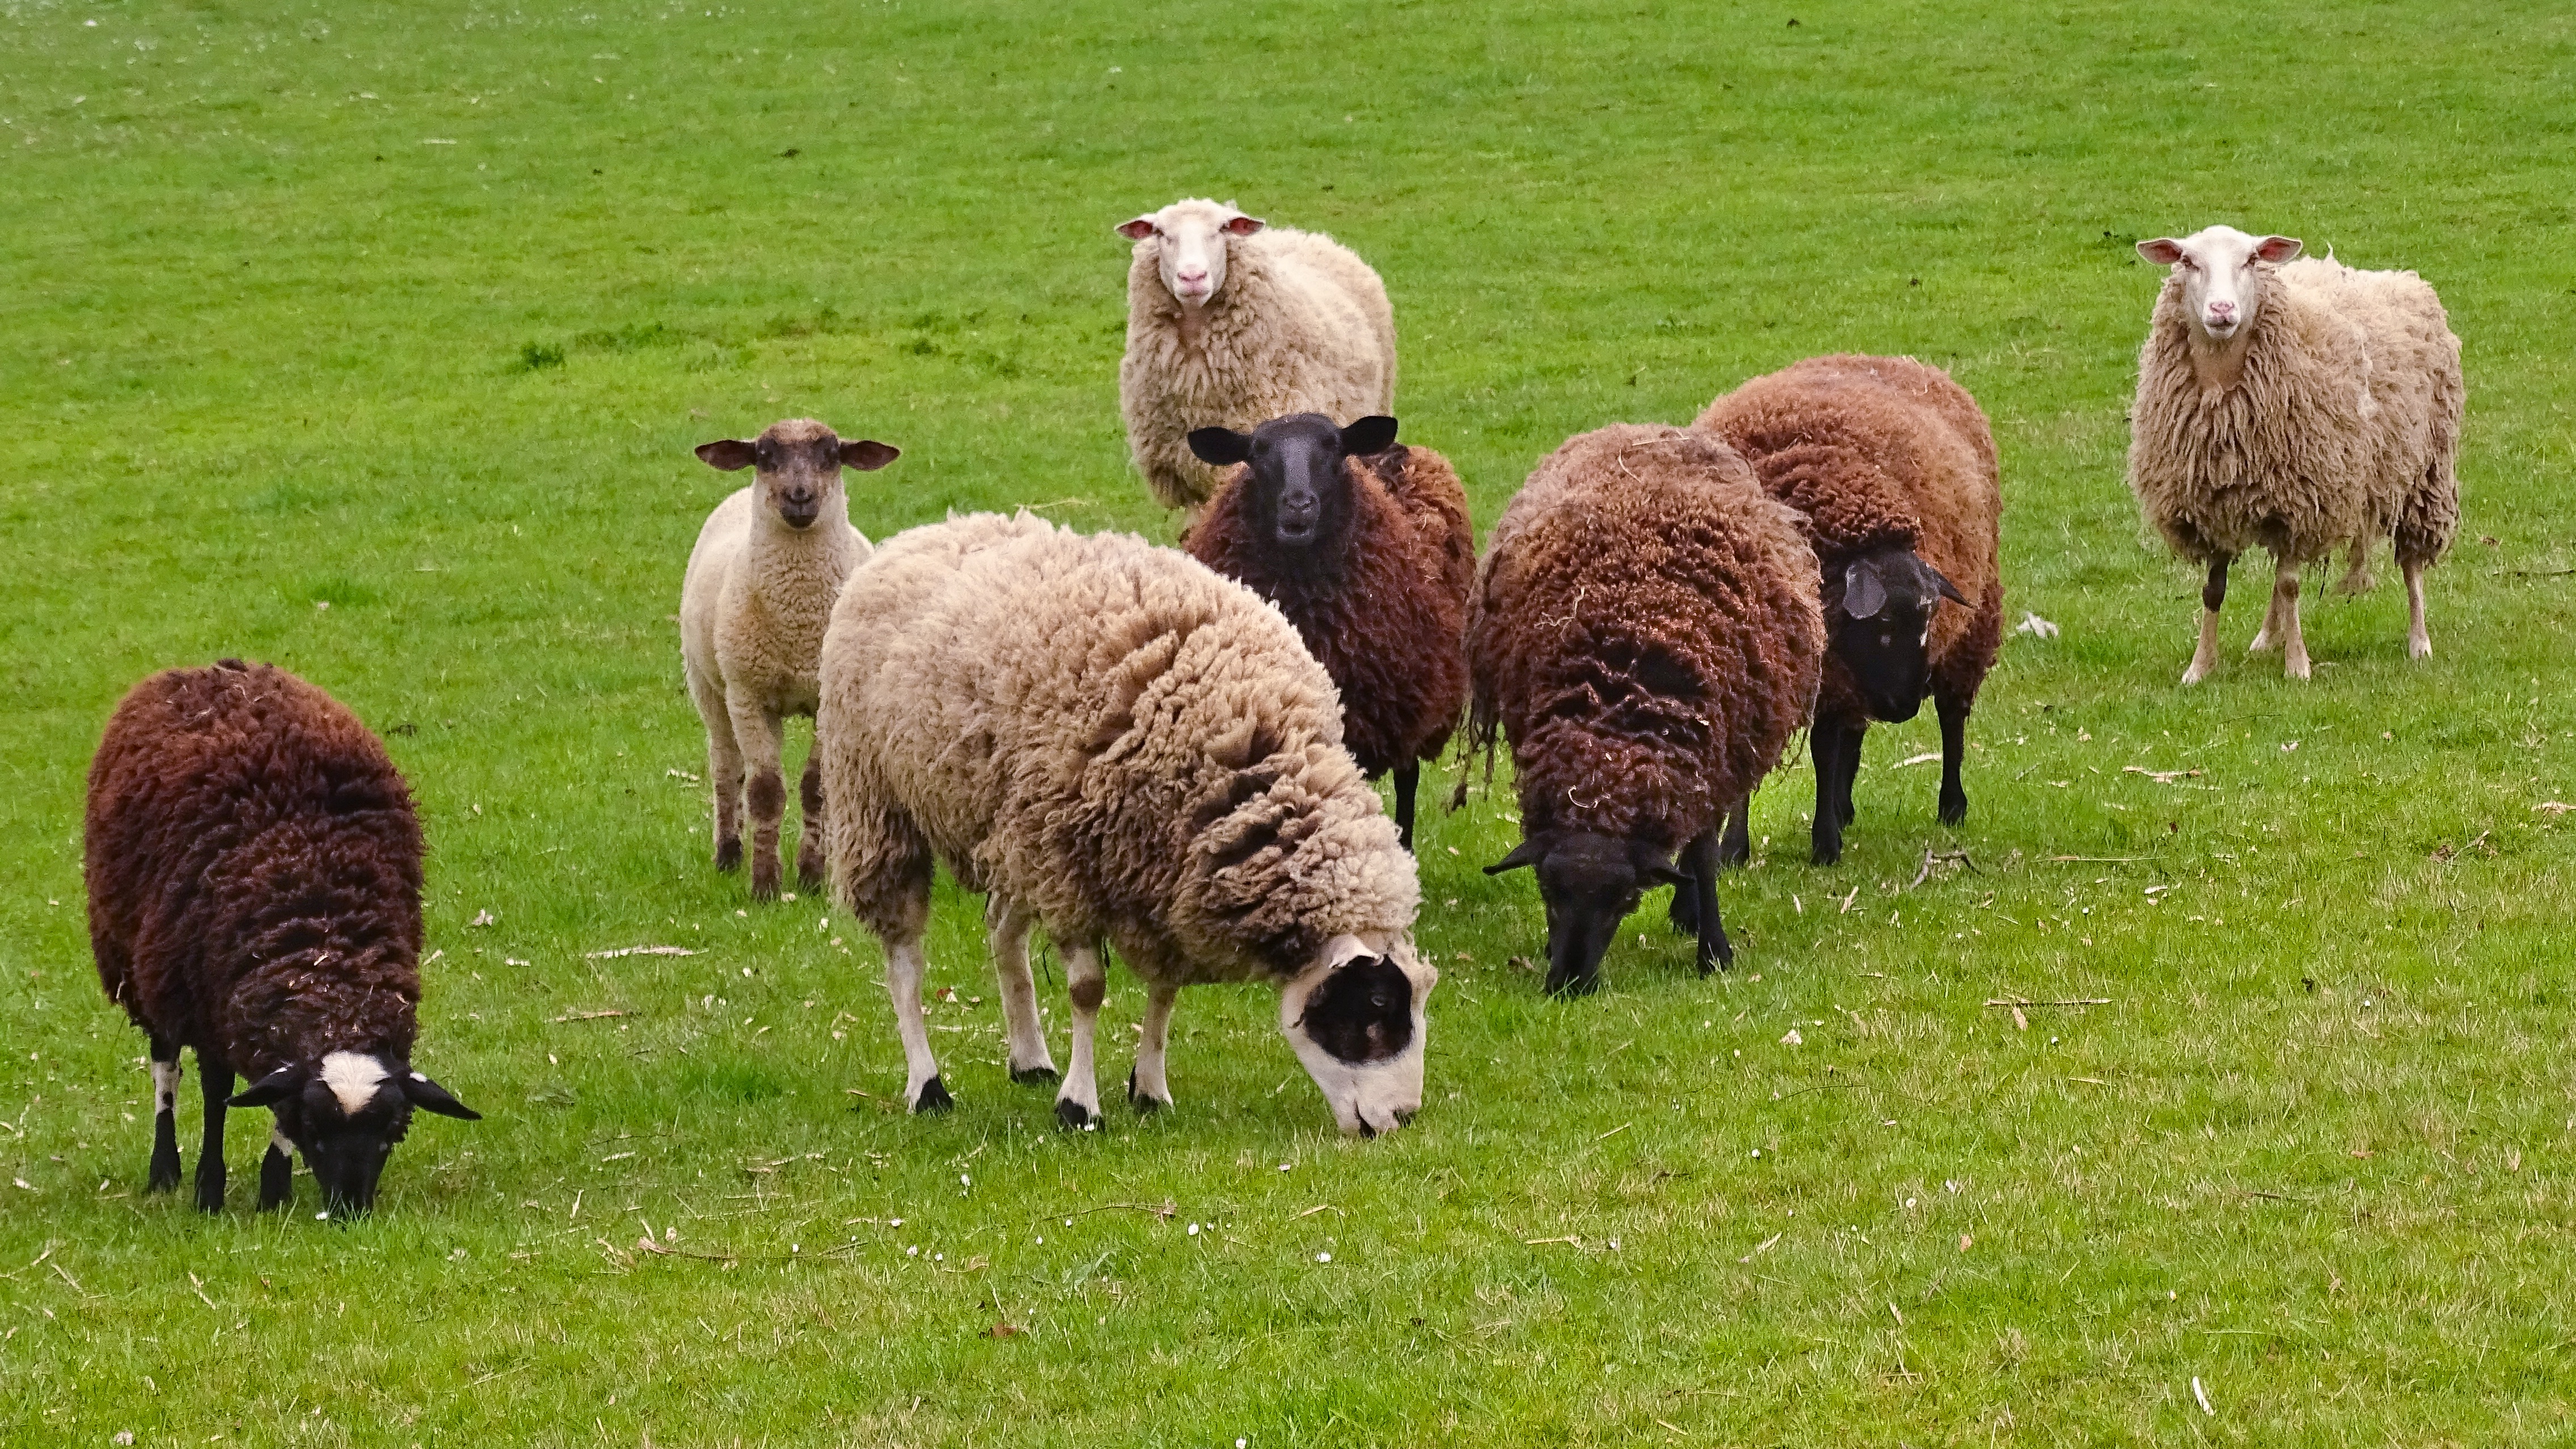
field, farm, meadow, flock, herd, pasture, grazing, sheep, mammal, fauna, flock of sheep, grassland, vertebrate, sheeps, sch fer, sch fchen